Keratin

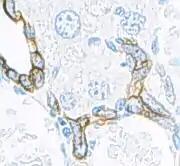
Keratin (high molecular weight) in bile duct cell and oval cells of horse liver.

Fibrous keratin molecules supercoil to form a very stable, left-handed superhelical motif to multimerise, forming filaments consisting of multiple copies of the keratin monomer.